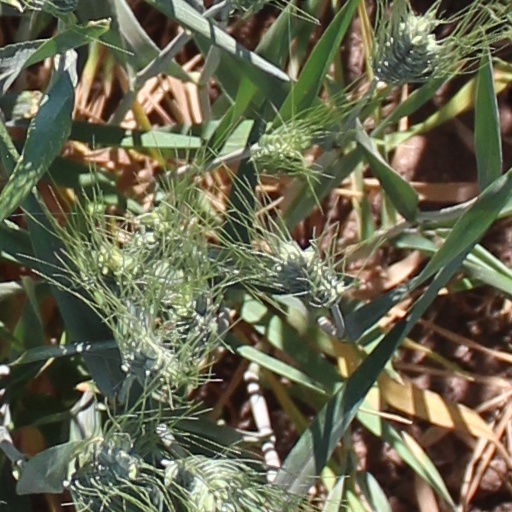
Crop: wheat